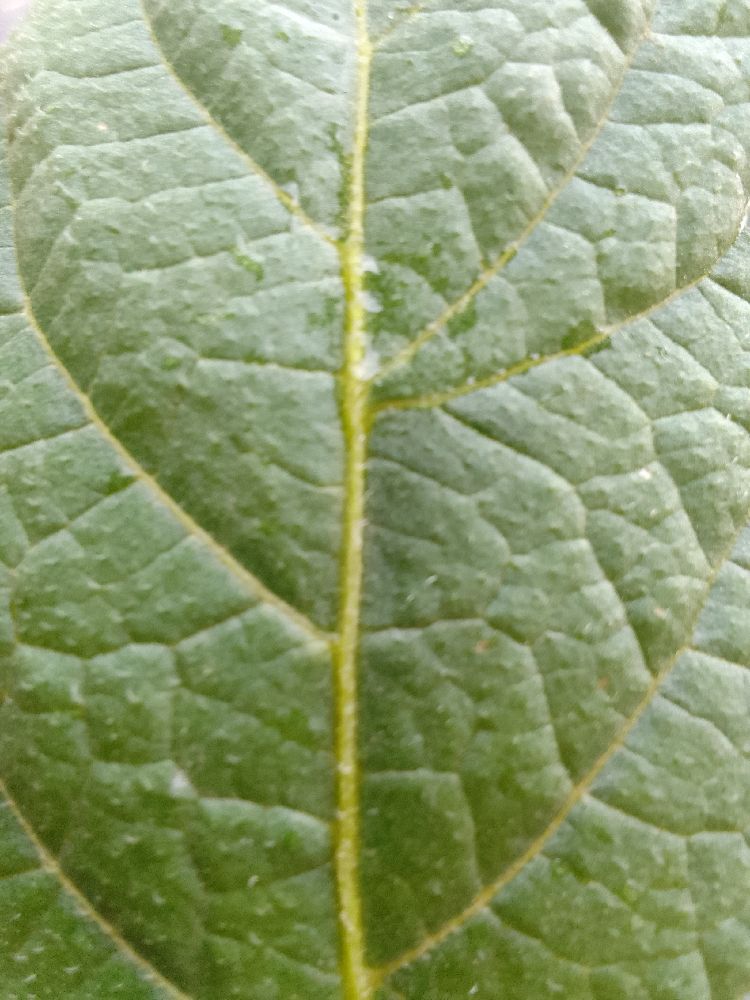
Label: Healthy